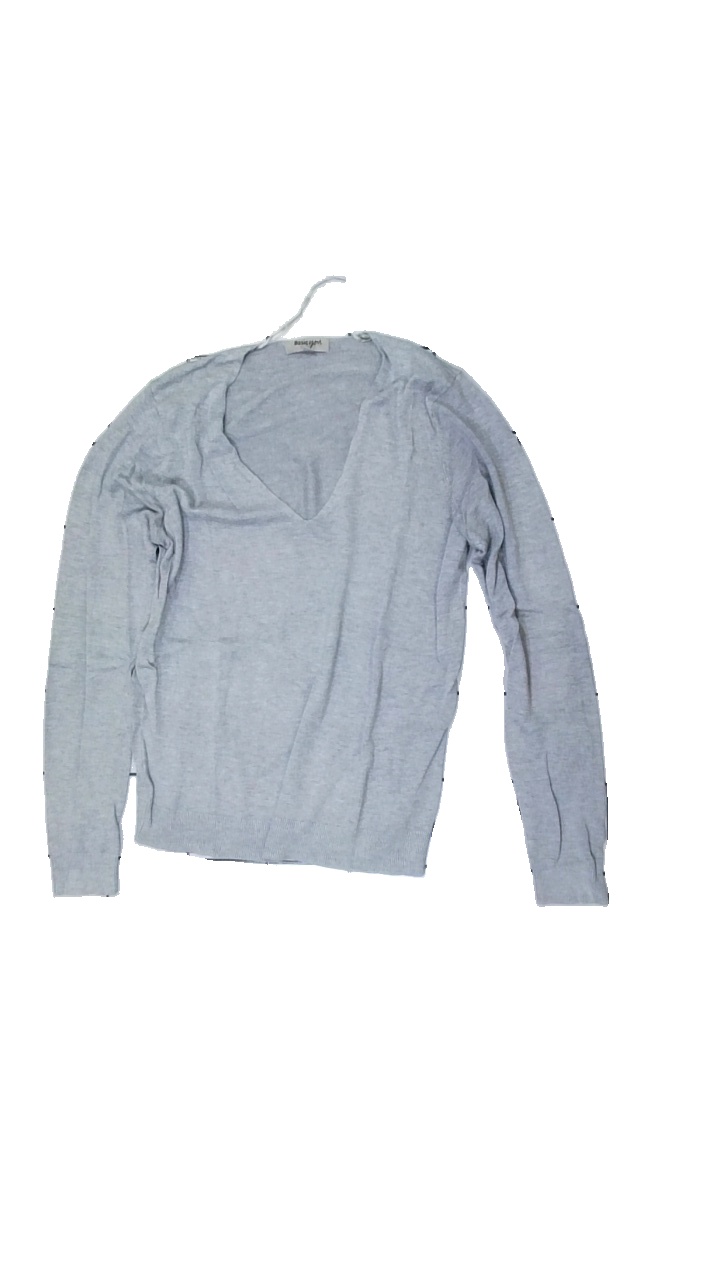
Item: Sweater (Ladies)
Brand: Basic U
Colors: Grey
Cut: V-collar
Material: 100% Viscose
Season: All
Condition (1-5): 5
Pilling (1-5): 5
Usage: Reuse
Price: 50-100